Nardwuar

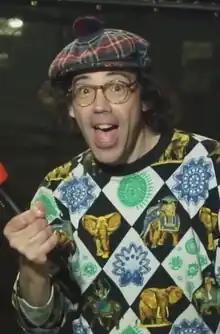
Nardwuar at Rolling Loud in 2019

Nardwuar the Human Serviette (born John Andrew Vernon Ruskin, July 5, 1968), or simply Nardwuar, is a Canadian celebrity journalist and musician. He formed the Vancouver-based garage rock band the Evaporators in 1986, for which he serves as lead singer and keyboardist. He is best known for his in-depth interviews with musicians, celebrities, and politicians, where his thorough research and extensive knowledge often surprise them—uncovering forgotten details or well-kept secrets they never expected anyone to know.